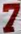
Number: 7